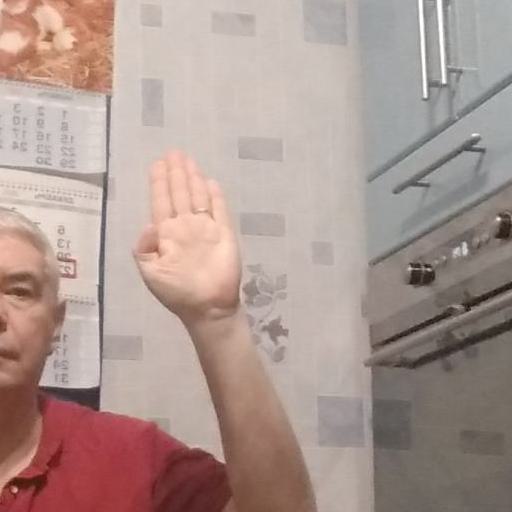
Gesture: stop